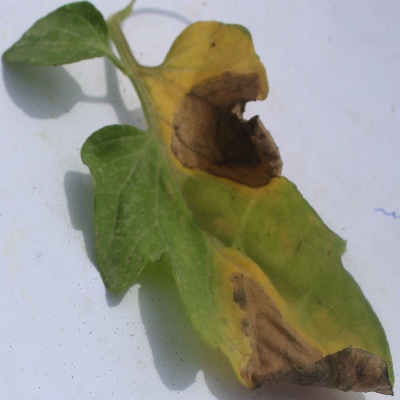
Crop: Tomato
Condition: verticulium wilt